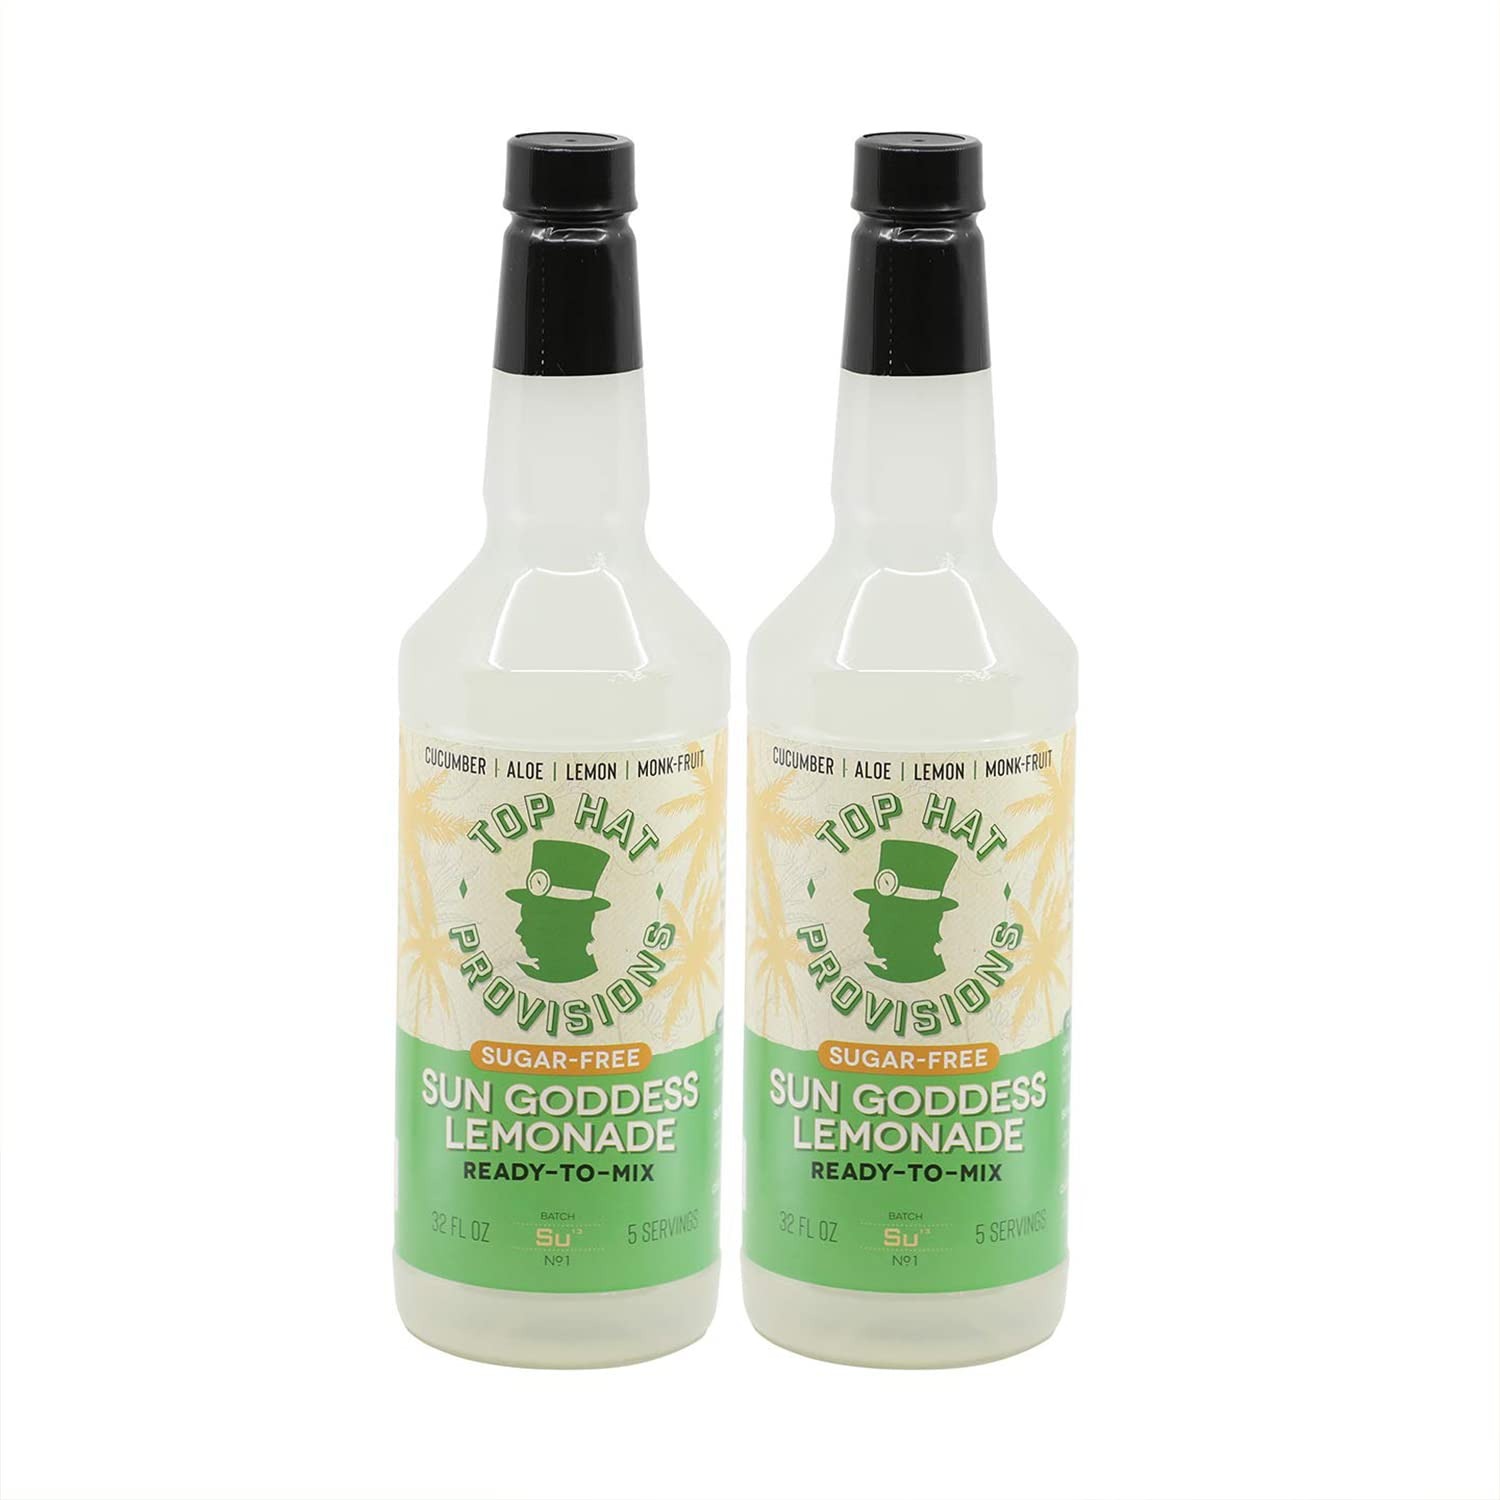
Item Name: Top Hat Keto Sugar Free Cucumber Lemonade Mix - Naturally Sweetened with Monk Fruit - Craft Mixer for Skinny Cocktail Drinks - 2 Pack of 32oz Bottles
Bullet Point 1: For Instant Cucumber Lemonade: Handcrafted zero-calorie fan favorite, made with cucumber, lemon, aloe, monk fruit, drinking vinegar & vitamin C. Great for making instant handcrafted Skinny Cucumber Lemonade or a Cucumber Collins at home or easily batching full kegs of stable cocktail for use with draft cocktail systems.
Bullet Point 2: 5 Servings of Cultivated Fresh-Produce Experience: Our Cucumber Lemonade & Collins Mix is a non-alcoholic, concentrated cocktail mix that comes in a 32oz bottle. Make sure to shake well before using and refrigerate after opening. This makes 5 servings of 6oz Sun Goddesses.
Bullet Point 3: Keto Sugar Free Mix: Our flavored mix is light and balanced and contains antioxidants. Our sweet flavor is naturally sourced from monk fruit, giving our skinny mixers a great taste without the sugar. Get back to the drinks you love with sugar free flavored mixers - your friends won't notice the difference!
Bullet Point 4: Perfect for Home Bar Use: Craft your very own alcoholic or non-alcoholic drinks at the comfort of your own home using our free mixology education from the best bartenders in the world! Check our cocktail recipe recommendations at the back of the bottle.
Bullet Point 5: Elite Crafters of Mixers, Elixirs & Tonics: Top Hat Provisions provides top of the line handcrafted mixers, syrups and batching concentrates. We are global foragers and have worked tirelessly to scout out the best ingredients for you! Please don’t hesitate to contact us for any inquiries regarding our products.
Product Description: Award Winning Sugar Free Cucumber Lemonade Mix is a zero-calorie keto-friendly experience made with best in market ingredients. “From the excitement caused by the first Top Hat worn in public in 1797, to the heat and spice of our ginger beer today, this Top Hat Provision was made just for you – The Movers and Shakers”
Value: 2.0
Unit: Count

Price: 27.98